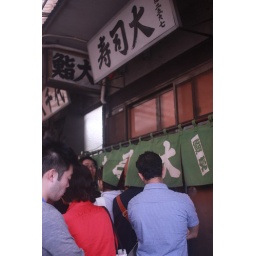
Waiting in line for Sushi at the fish market